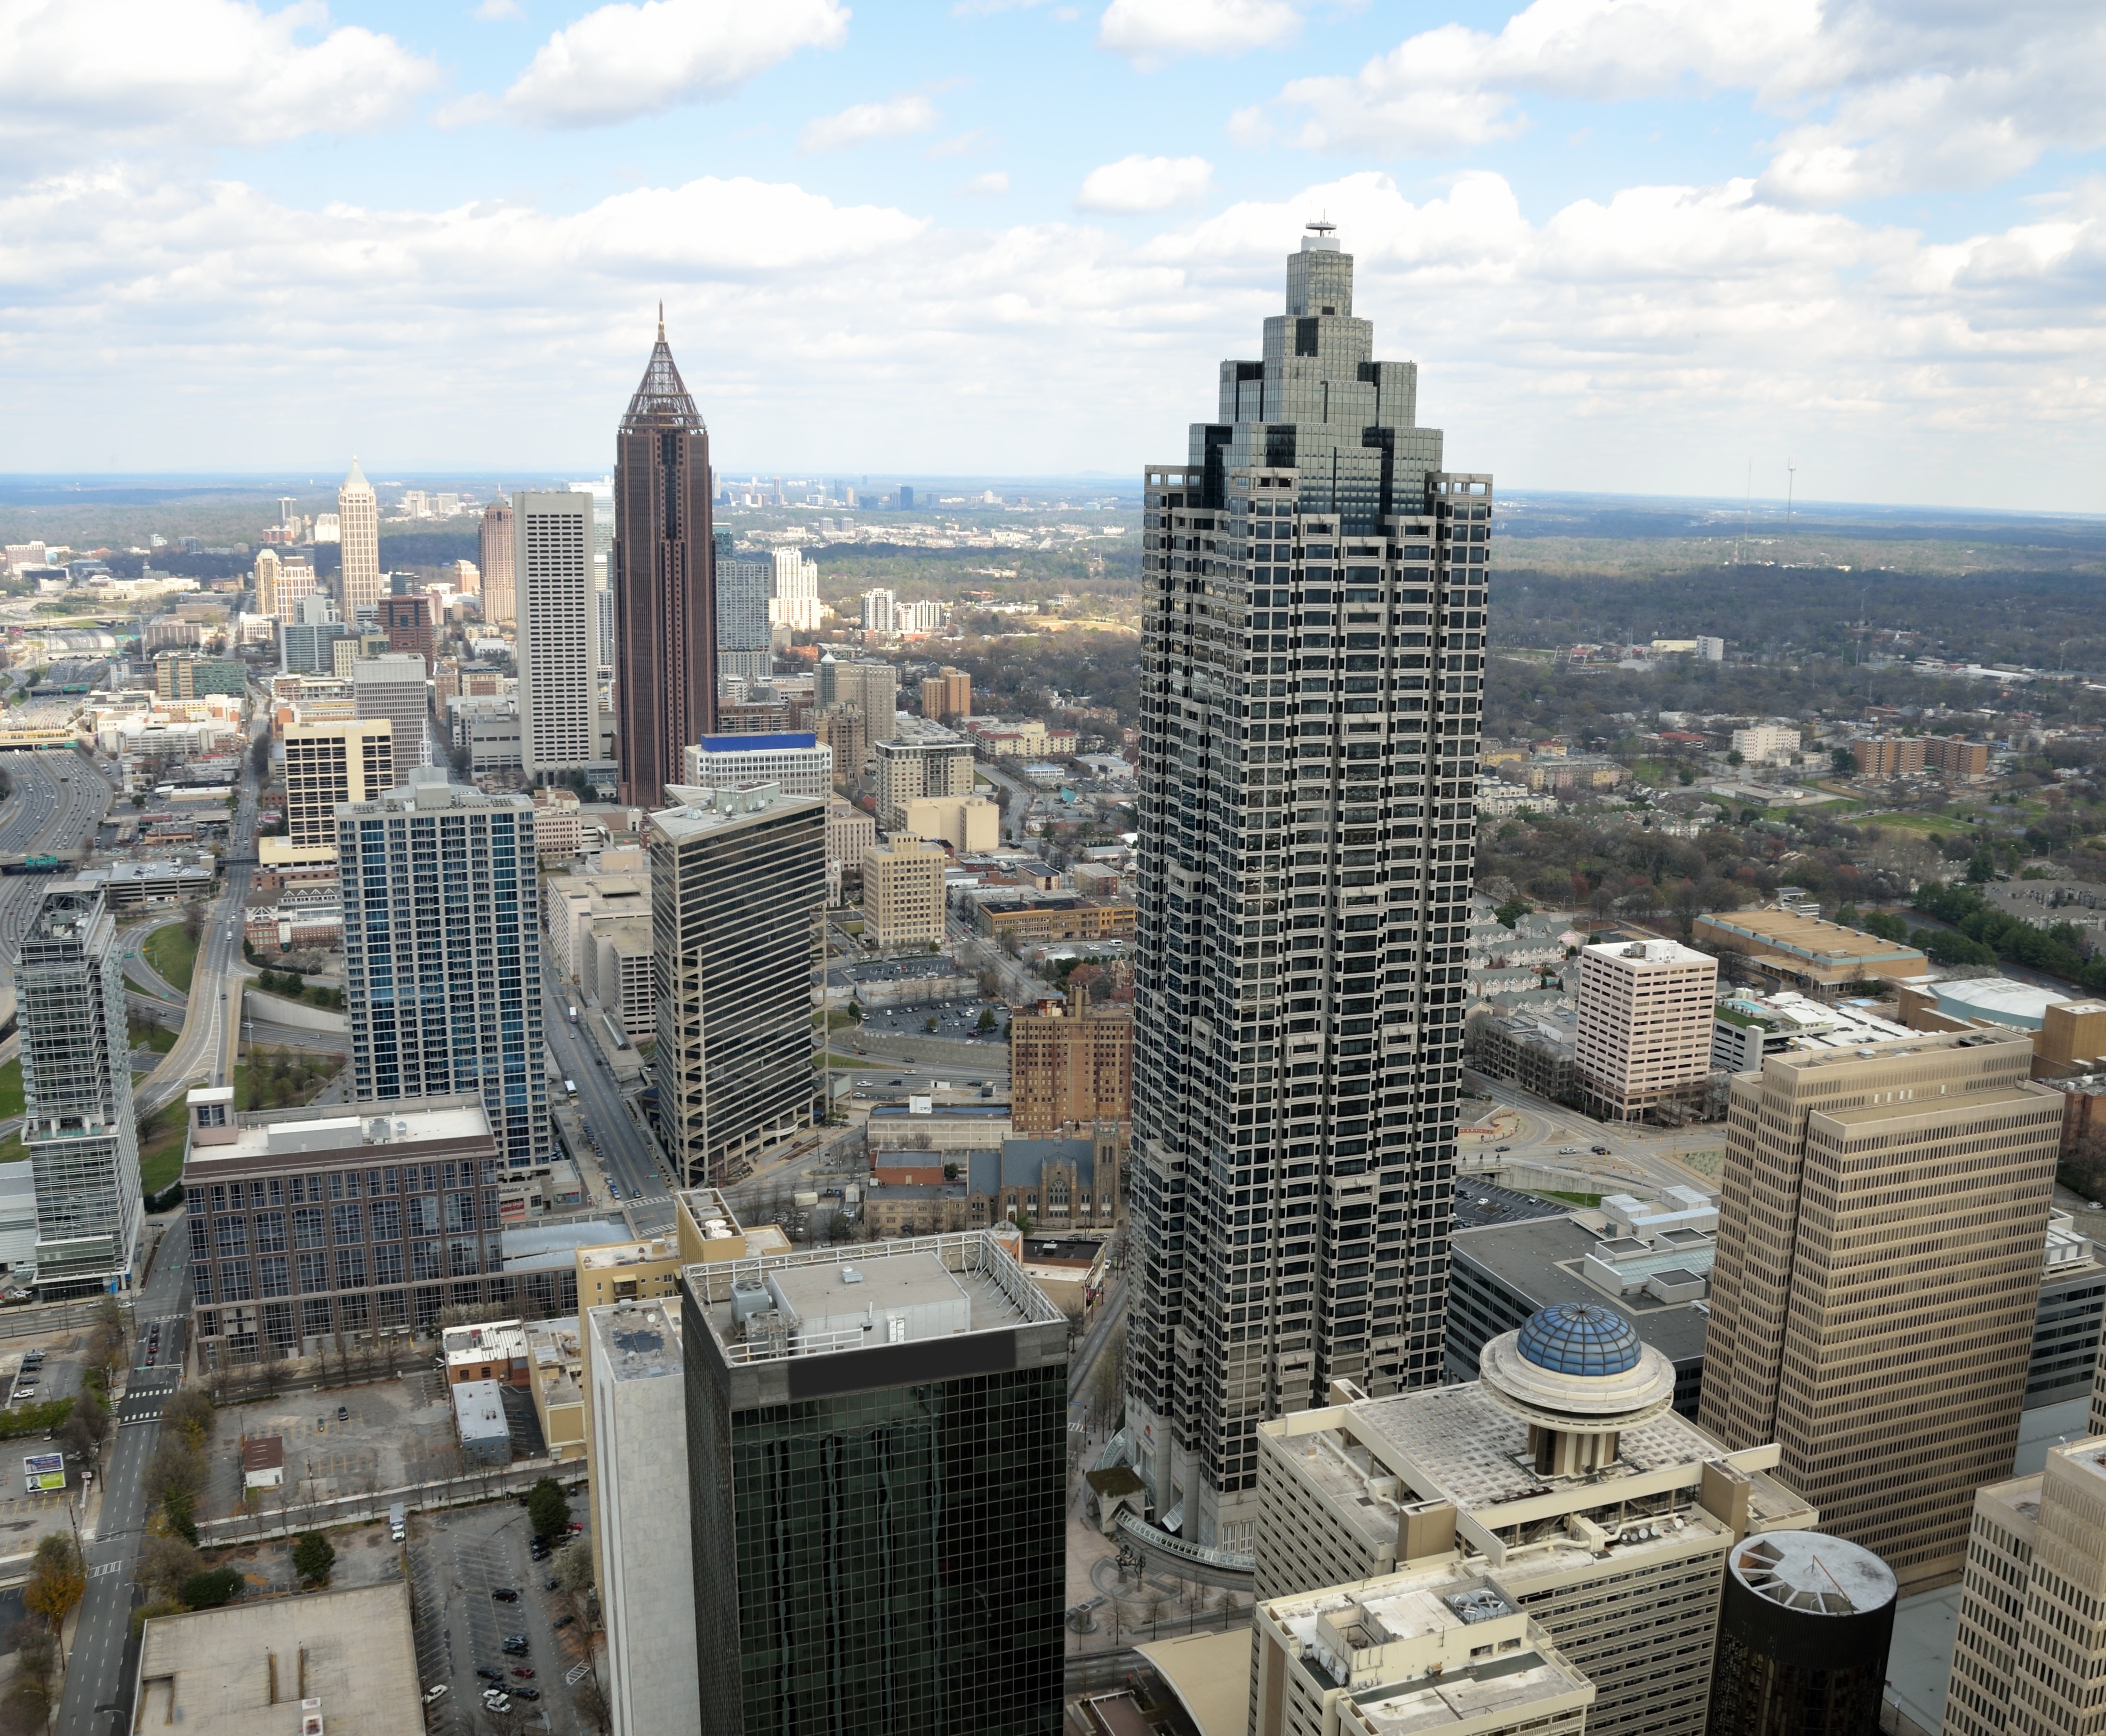
landscape, architecture, skyline, street, city, skyscraper, urban, cityscape, downtown, travel, tower, usa, landmark, historic, tourism, aerial view, tower block, southern, district, skyscrapers, buildings, georgia, scene, famous, financial, destination, atlanta, metropolis, neighbourhood, bird's eye view, aerial photography, atlanta skyline, urban area, residential area, geographical feature, human settlement, metropolitan area